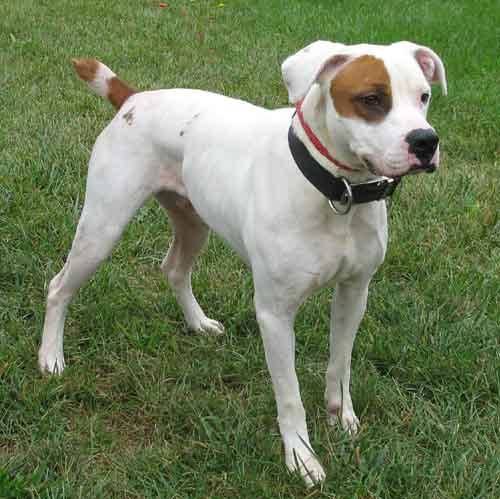
Label: dog